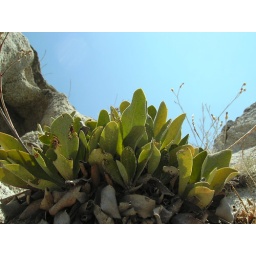
A plant growing against all odds on the white rock of Porto.